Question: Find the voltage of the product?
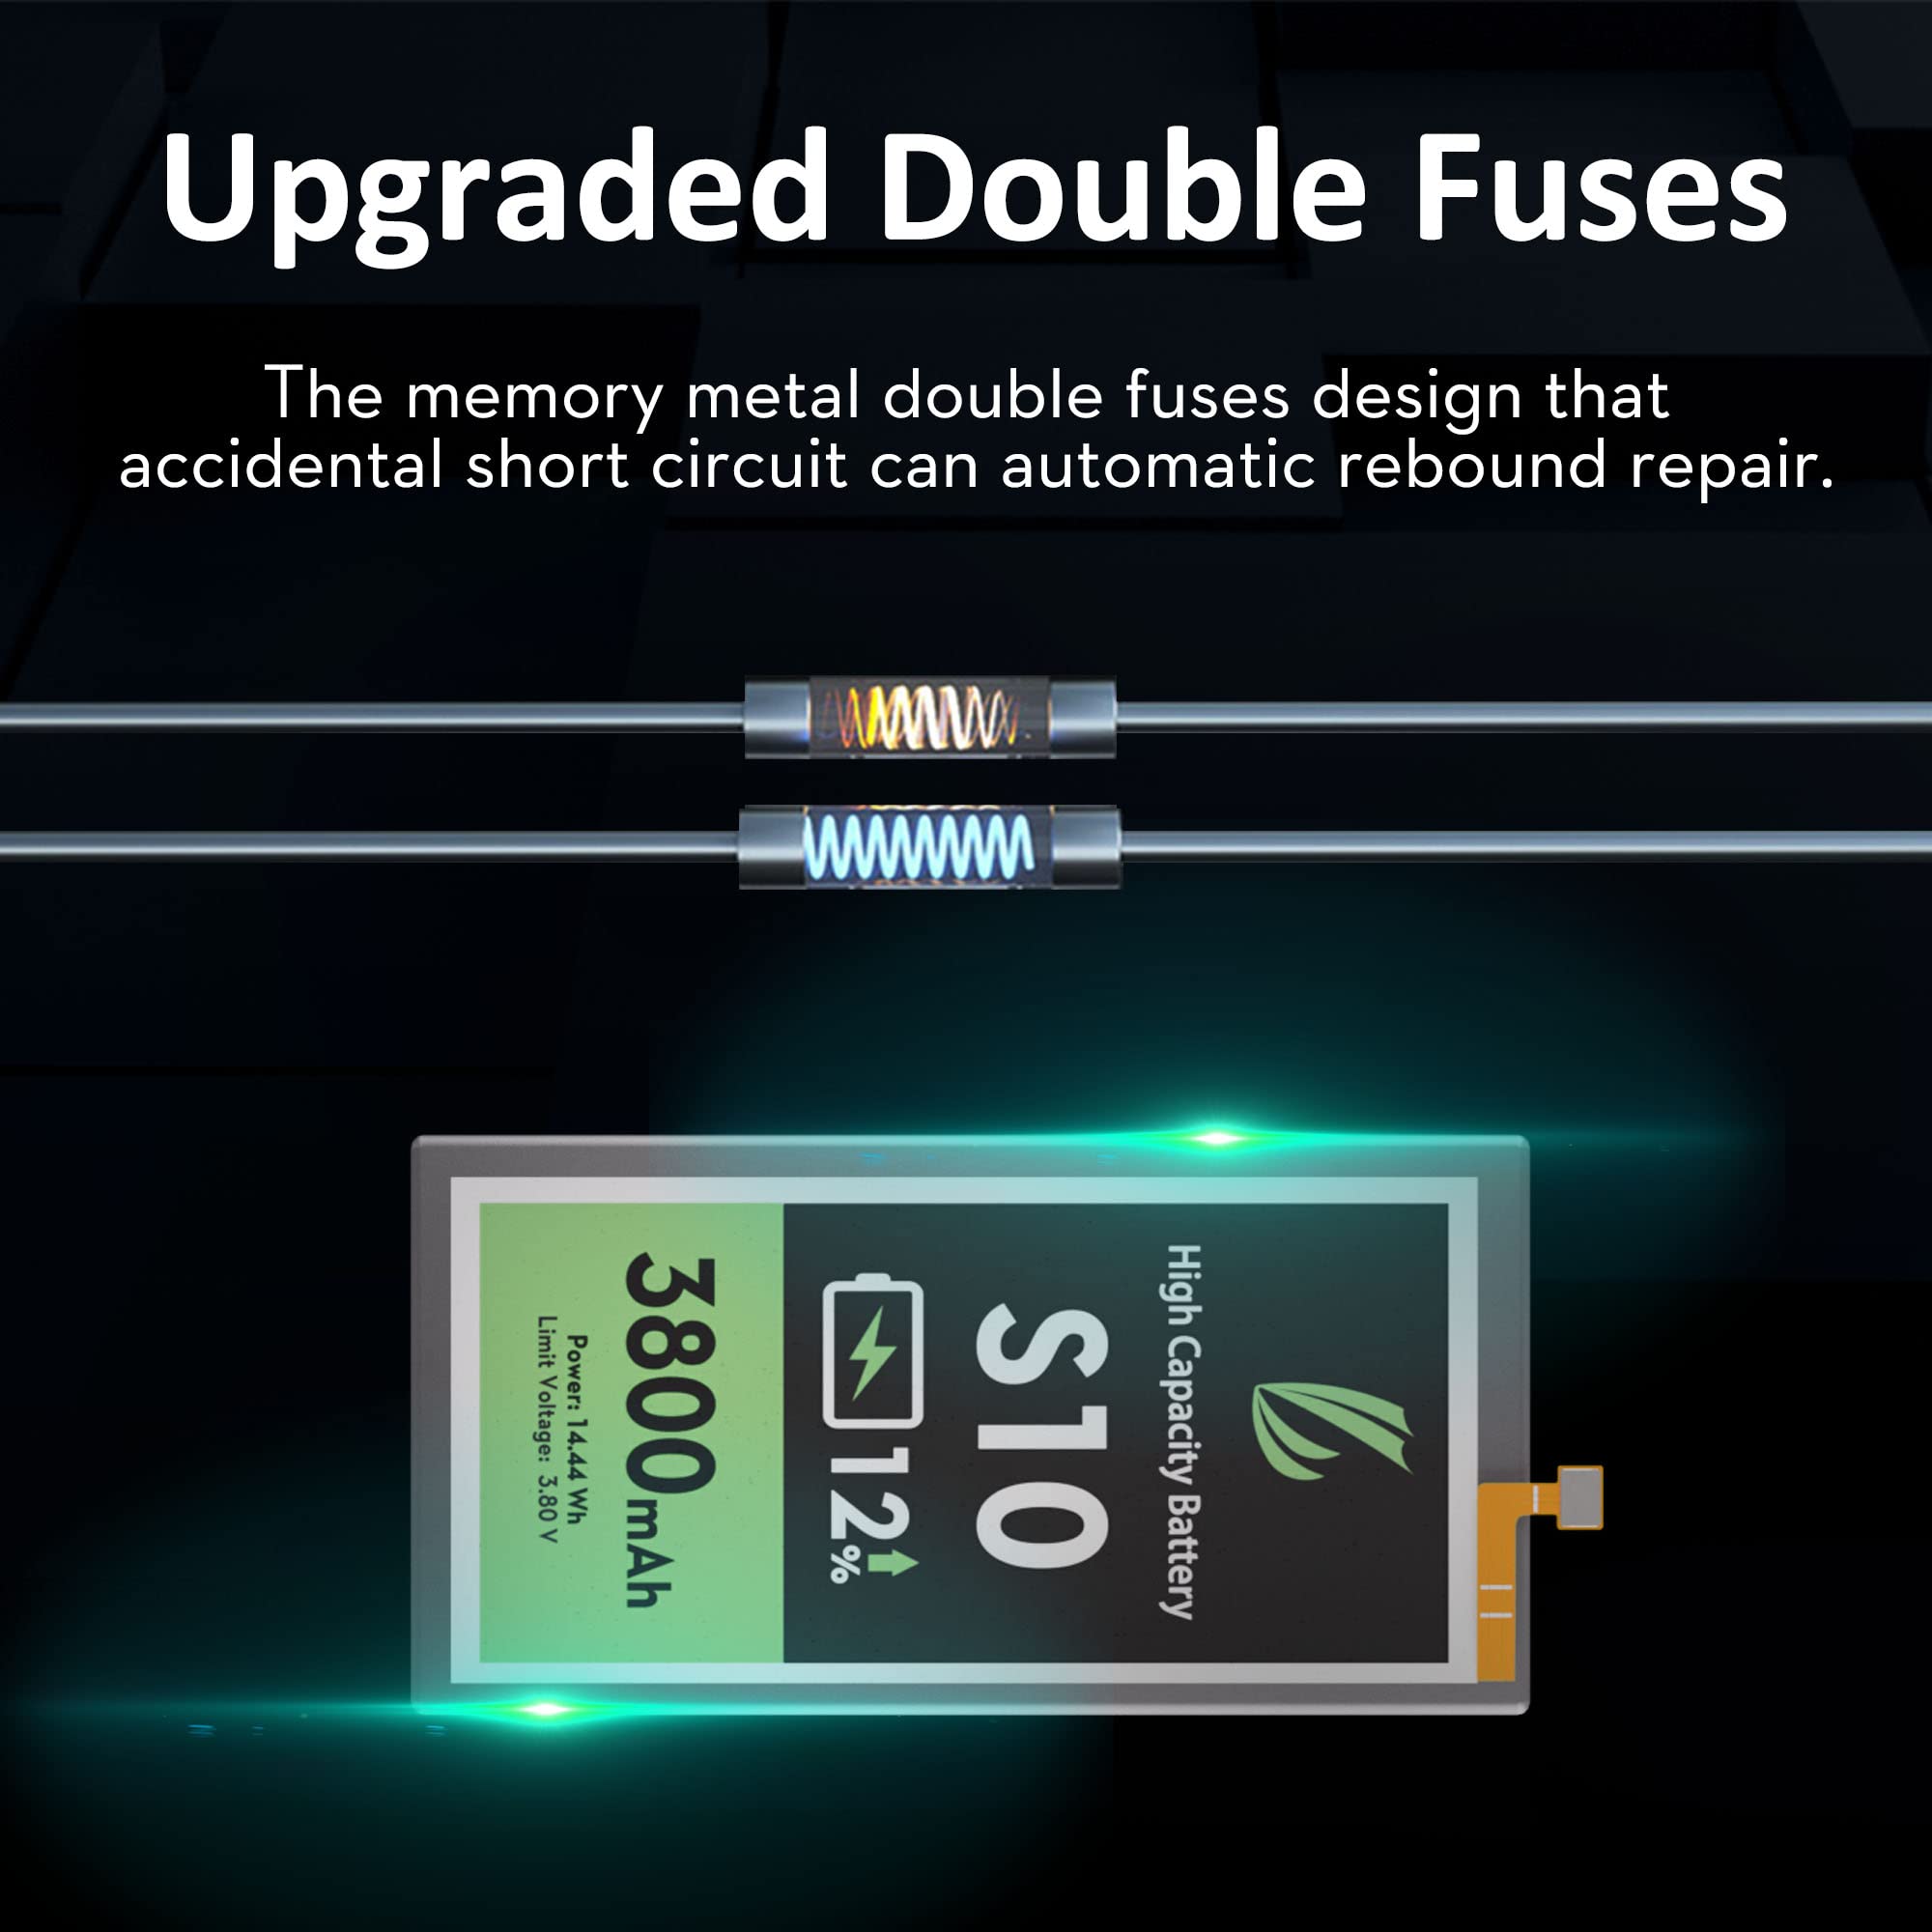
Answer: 3.8 volt